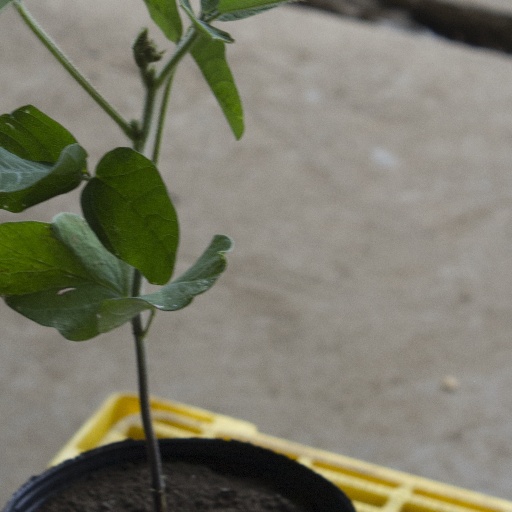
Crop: soybean